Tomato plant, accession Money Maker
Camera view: vertical (180 deg); turntable rotation: 330 degrees
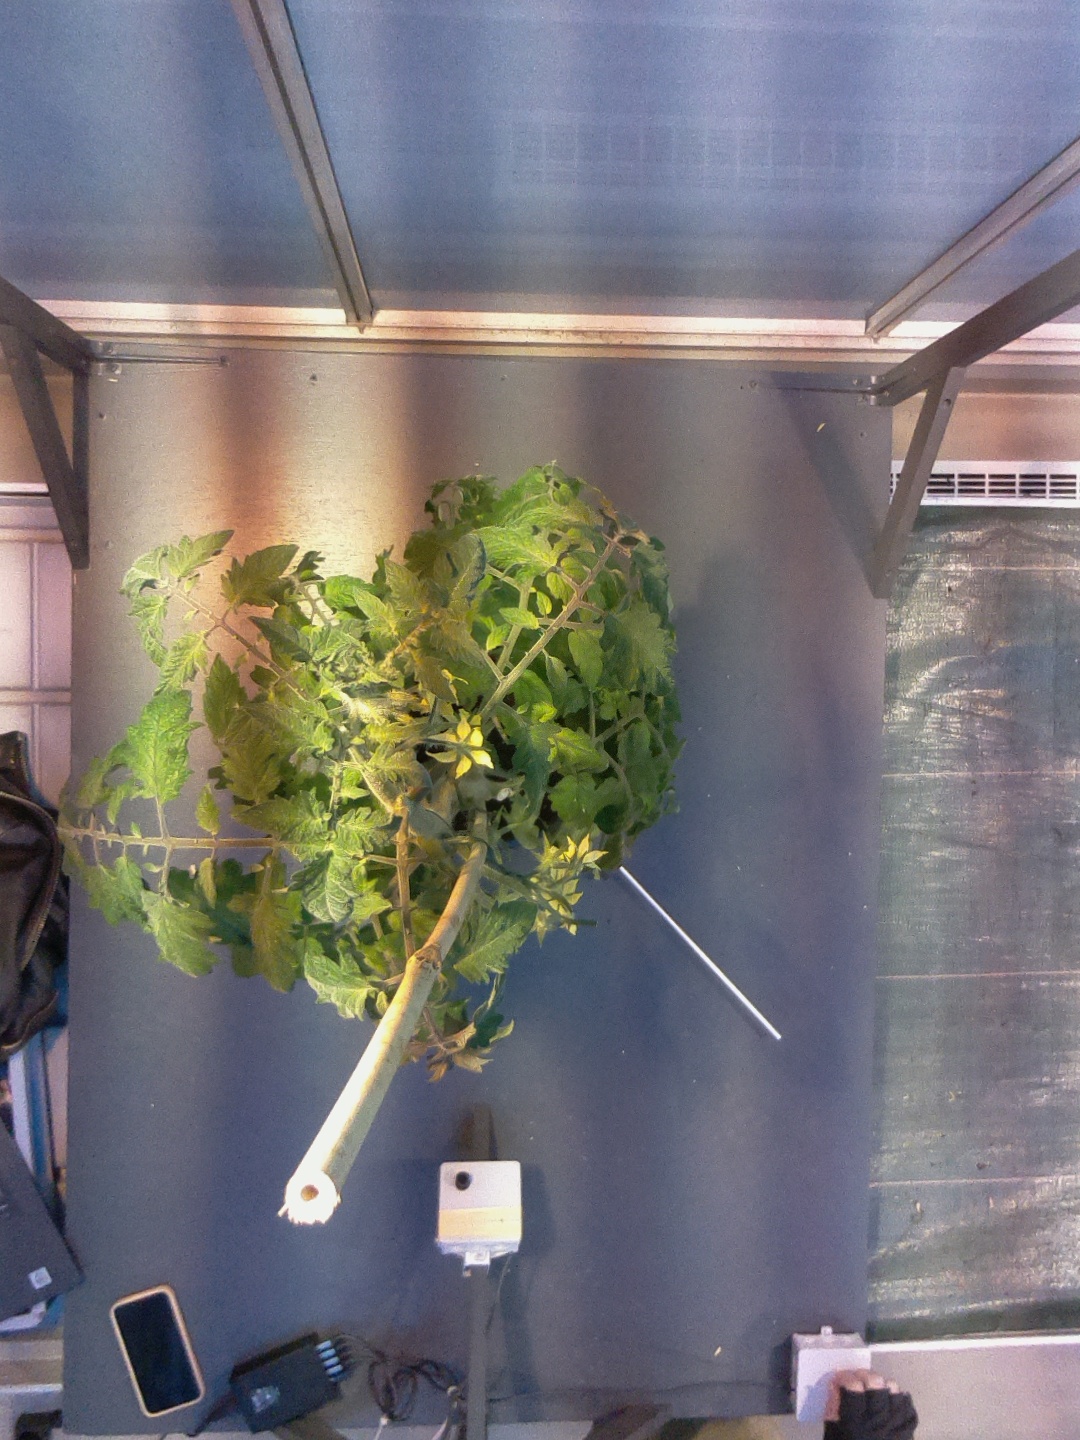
BBCH growth stage 70: Fruits at the main stem or branches visibles